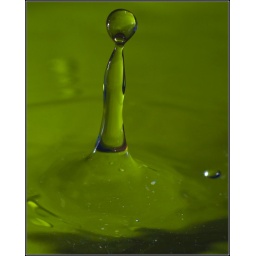
Added green paper under the glas bowl